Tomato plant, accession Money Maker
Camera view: tilt-top (135 deg); turntable rotation: 330 degrees
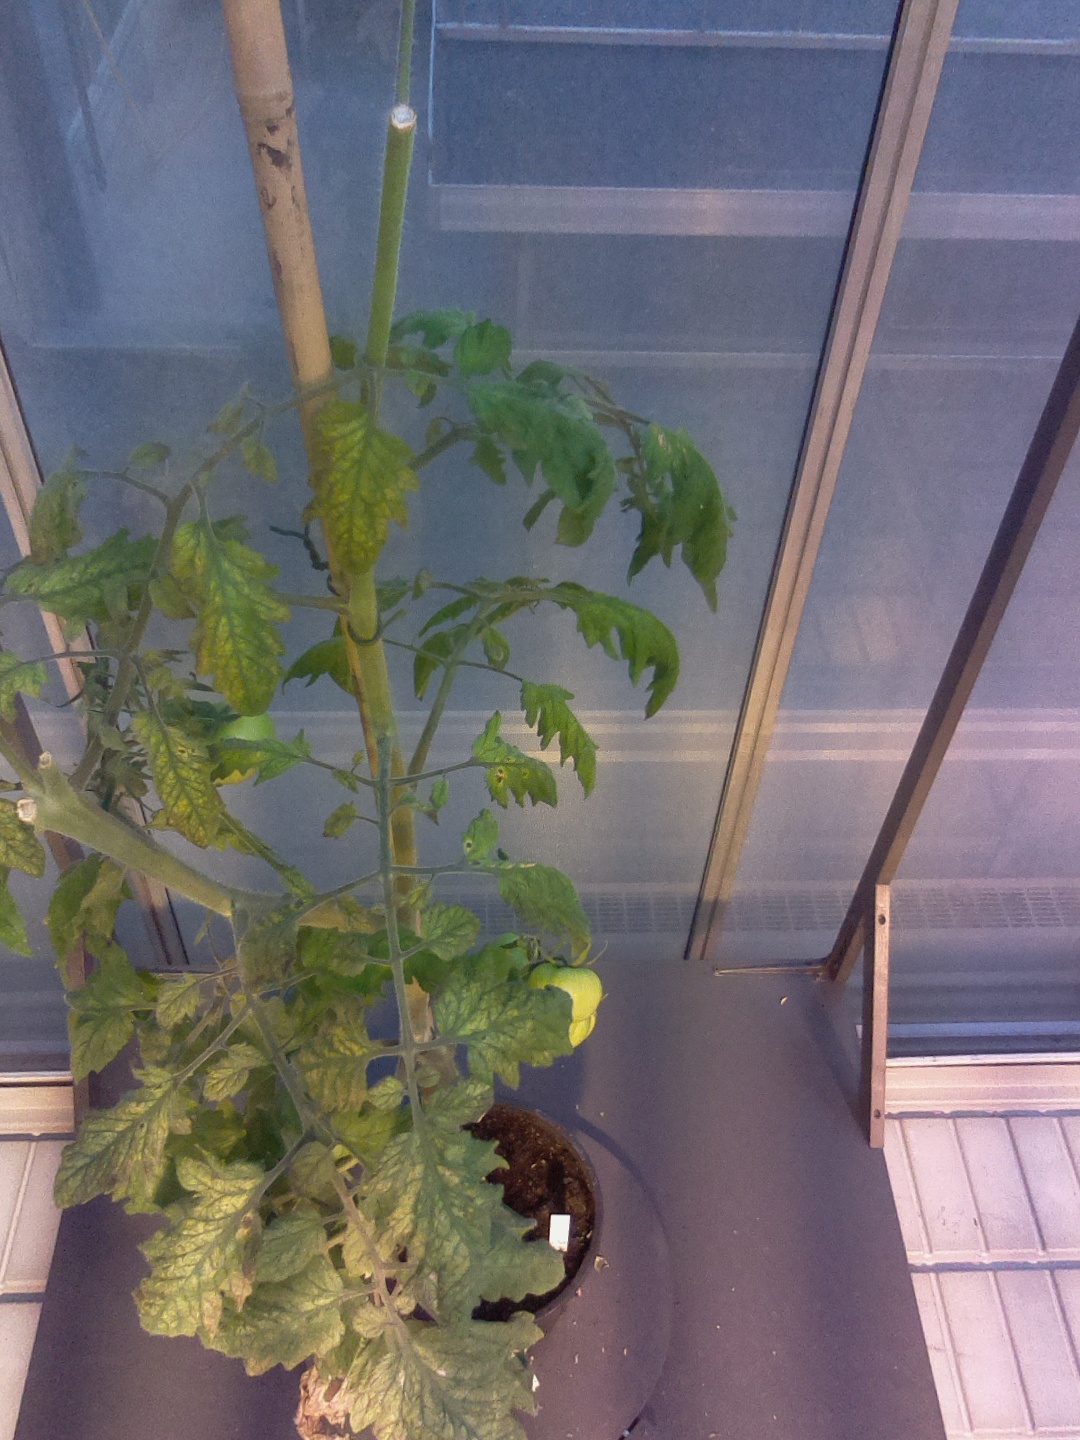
BBCH growth stage 79: 90% -100% of final fruit size